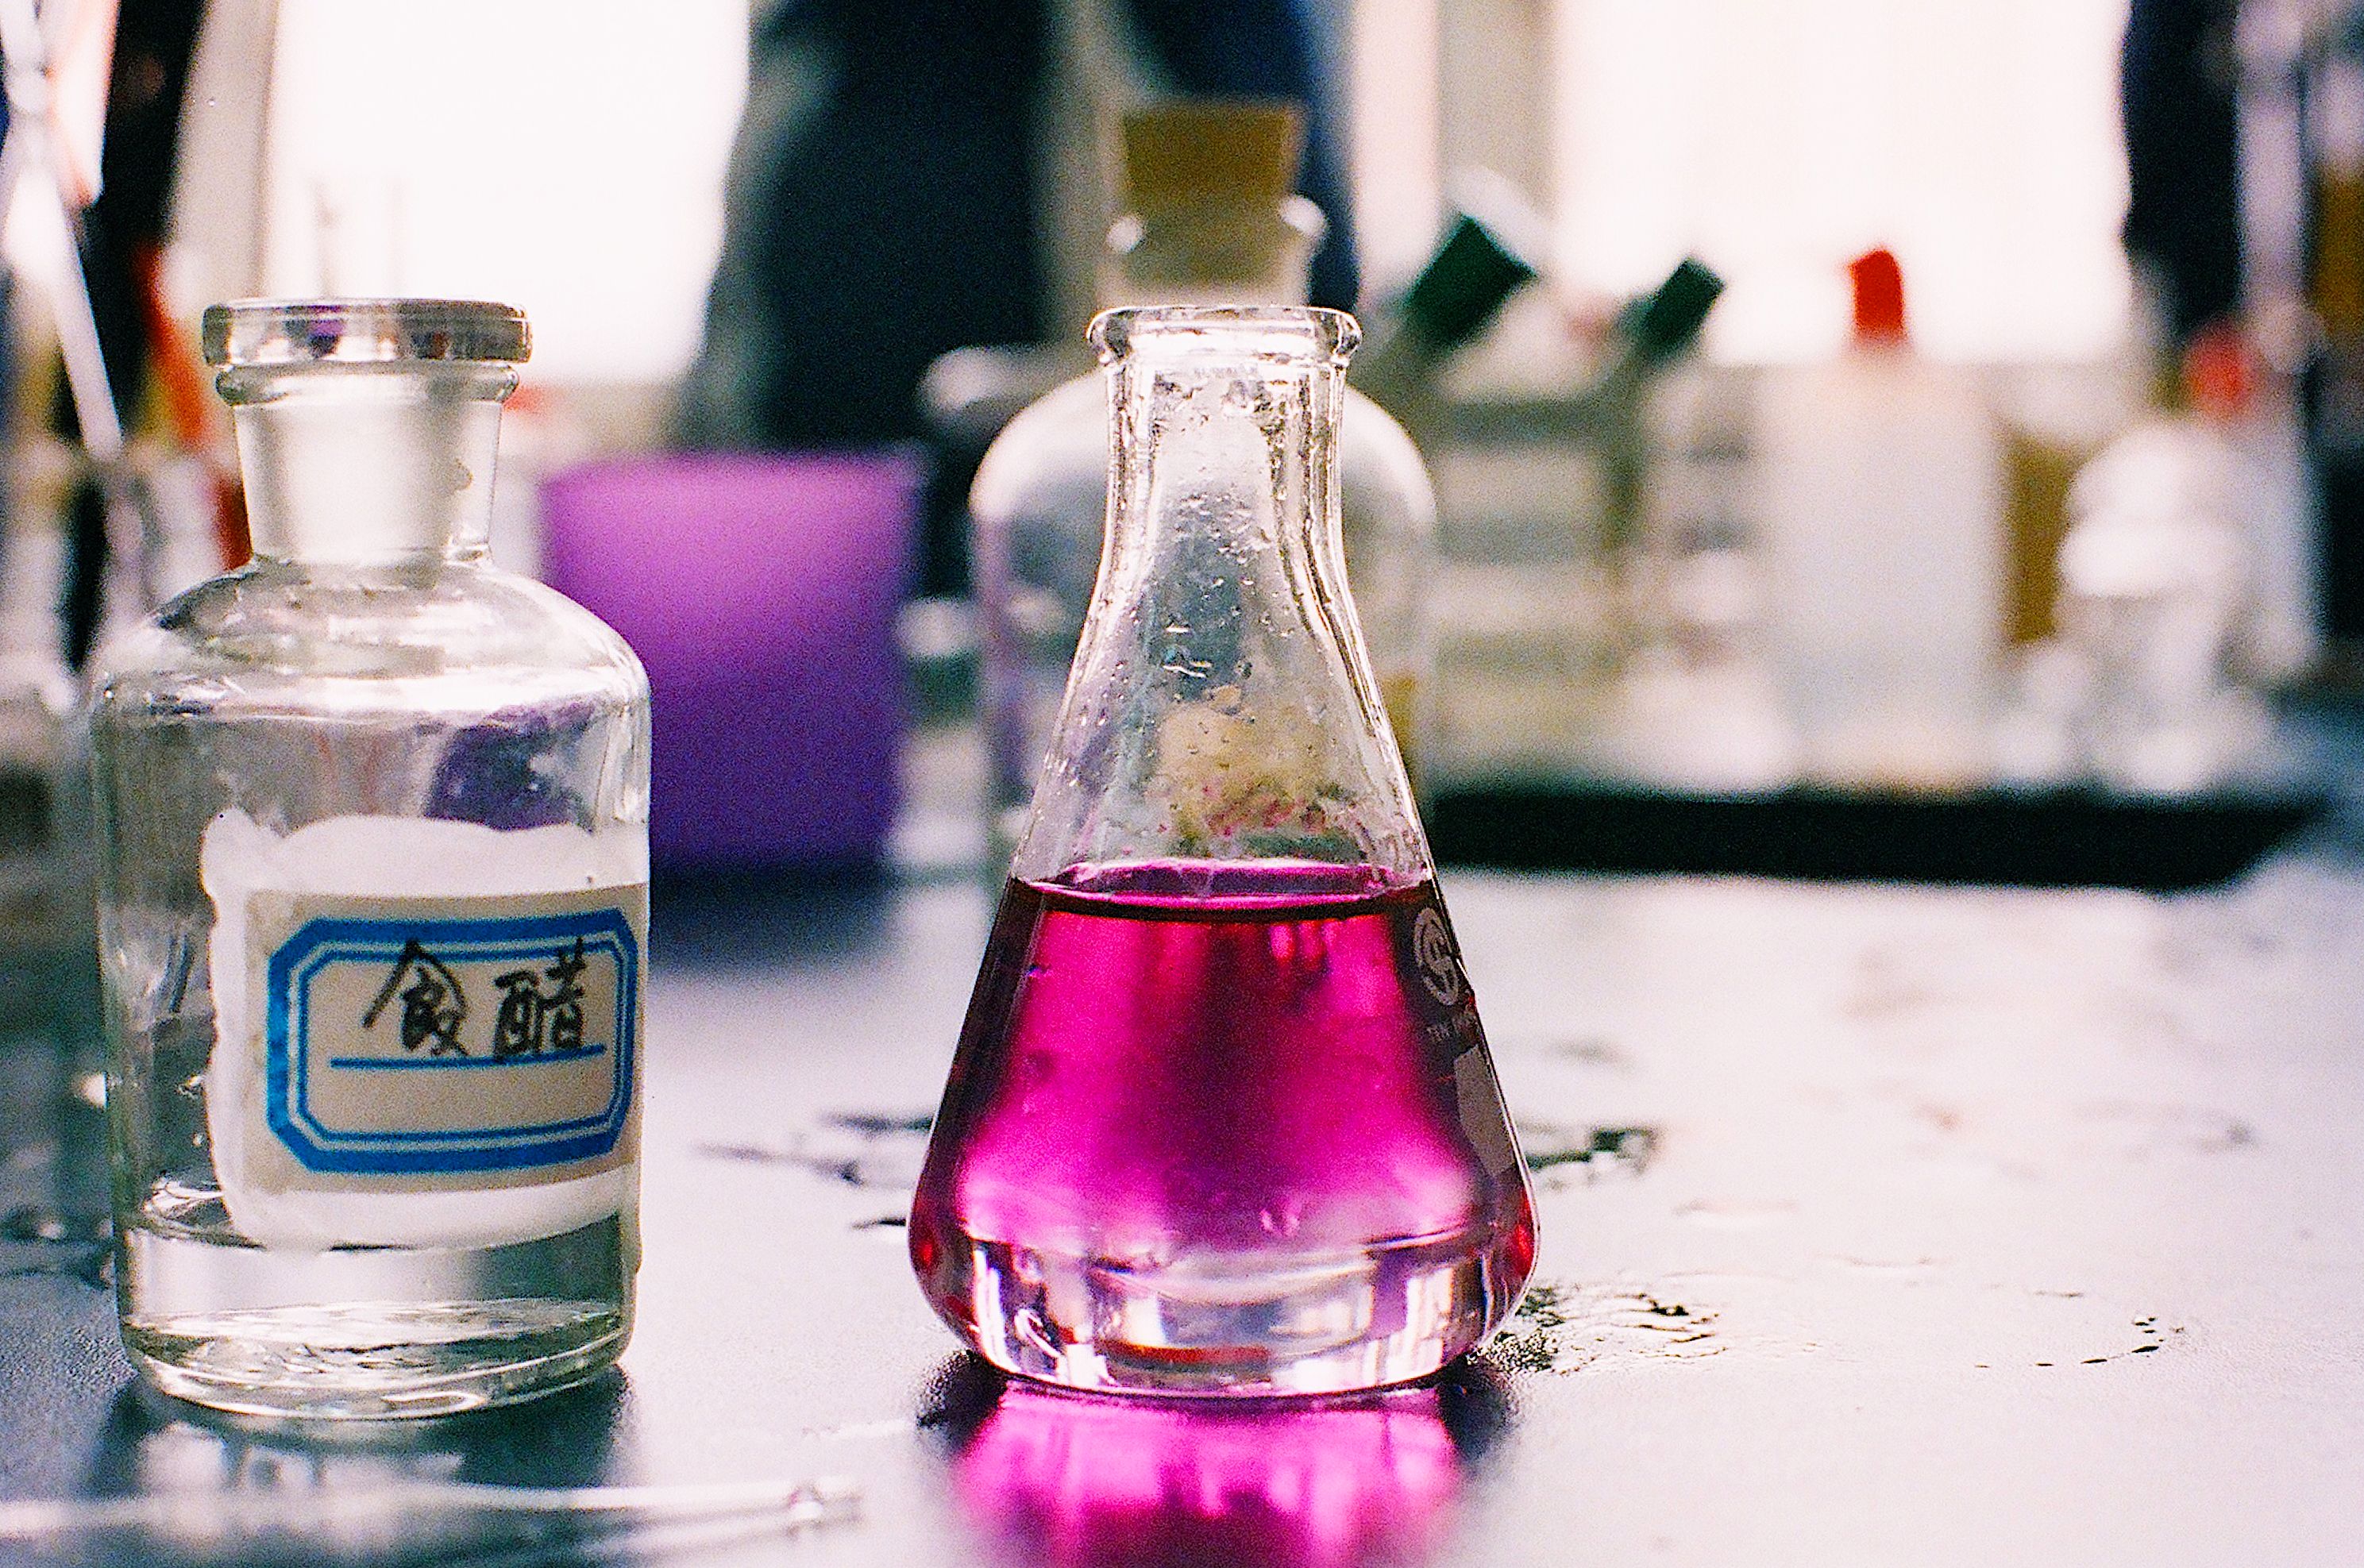
film, food, color, drink, bottle, nikon, japanese, beauty, school, kodak, f3, 200, perfume, distilled beverage